H. L. A. Hart

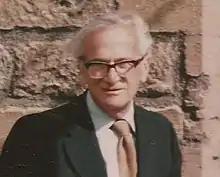
Hart standing at the entrance to New College, Oxford

In 1952, Hart was elected Professor of Jurisprudence at Oxford and was a fellow at University College, Oxford, from 1952 to 1973. It was in the summer of that year that he began writing his most famous book, "The Concept of Law", though it was not published until 1961. In the interim, he published another major work, "Causation in the Law" (with Tony Honoré) (1959). He was president of the Aristotelian Society from 1959 to 1960. He gave the 1962 Master-Mind Lecture.